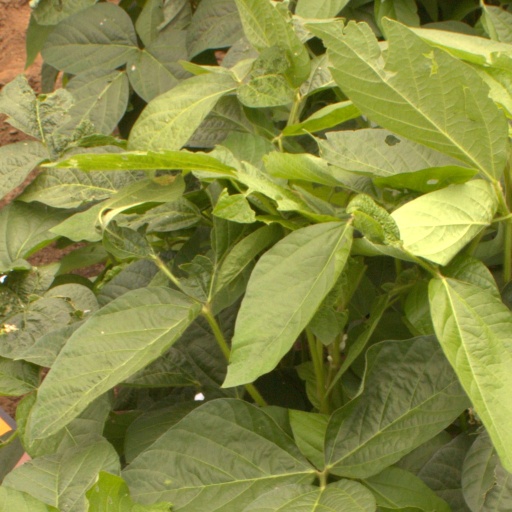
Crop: soybean